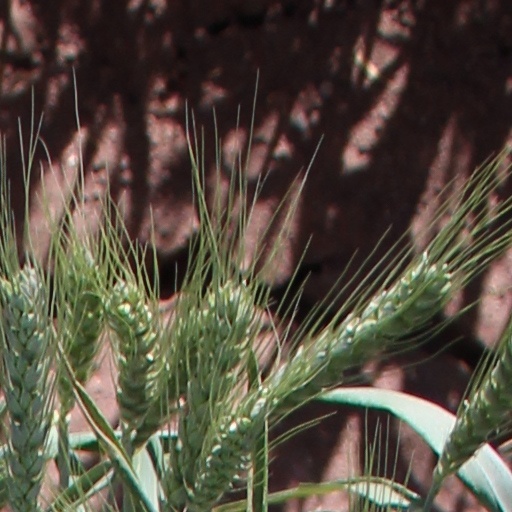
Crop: wheat